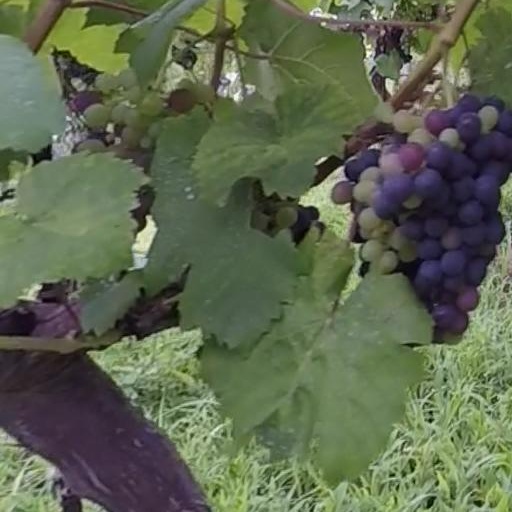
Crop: grape